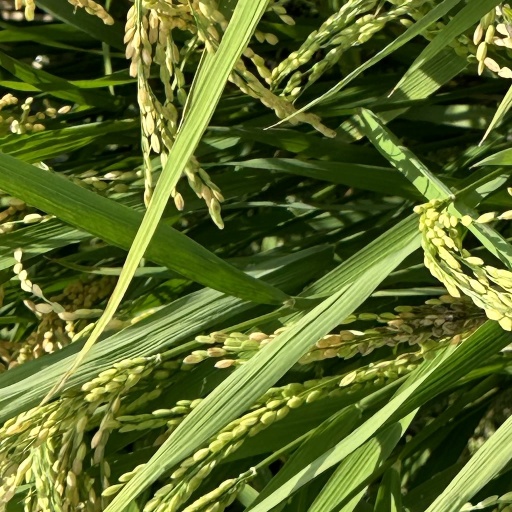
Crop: rice